Julian Wintle

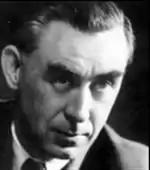

Julian Wintle (1913–1980) was a British film and TV producer who had haemophilia.